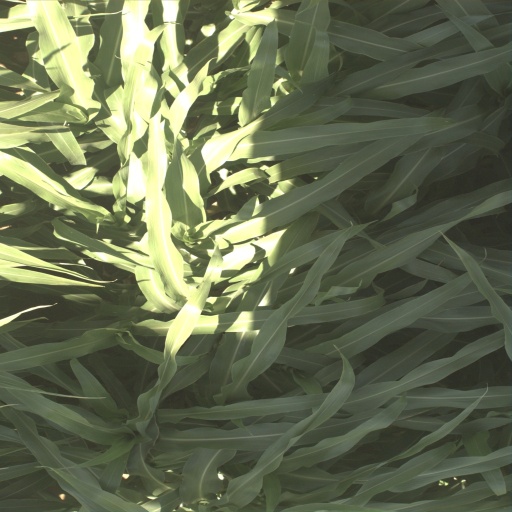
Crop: sorghum